Describe the emotion expressed in this image:  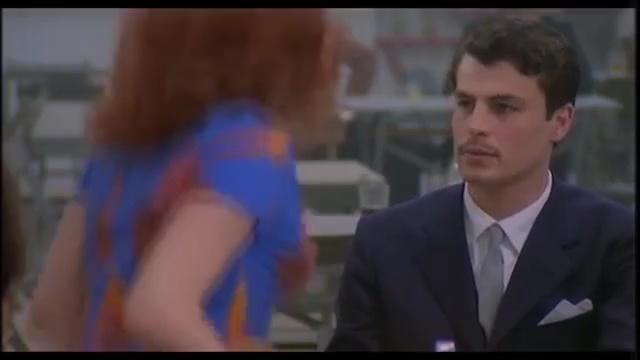
This person displays Fear, valence and arousal with low intensity.